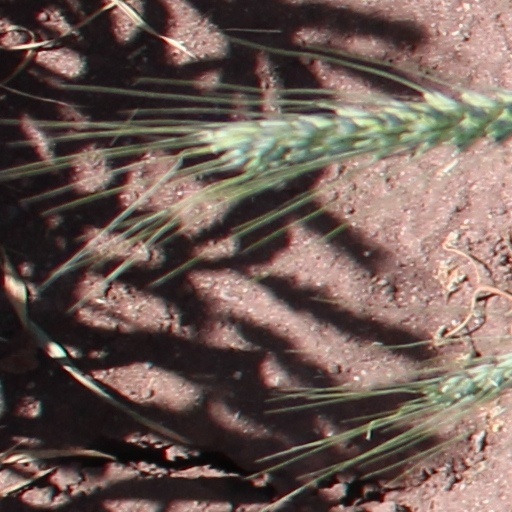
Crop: wheat